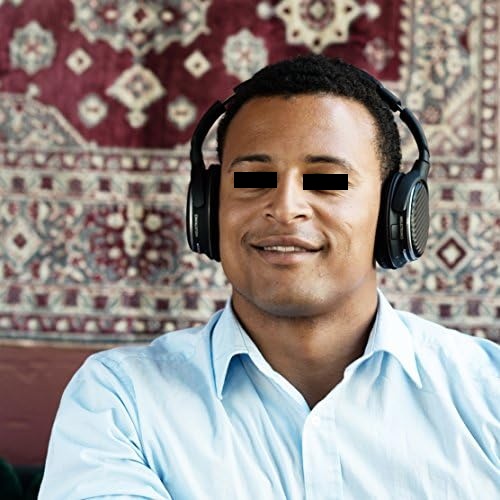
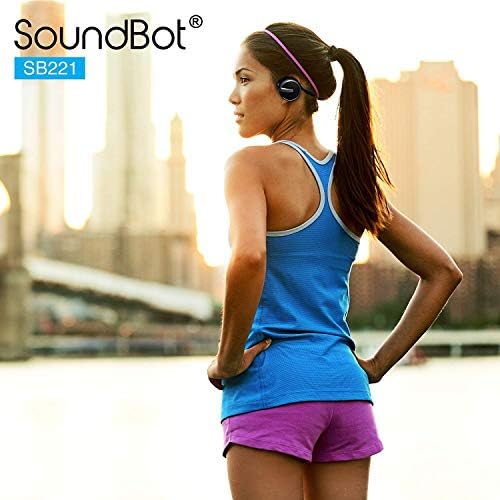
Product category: headphones
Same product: no